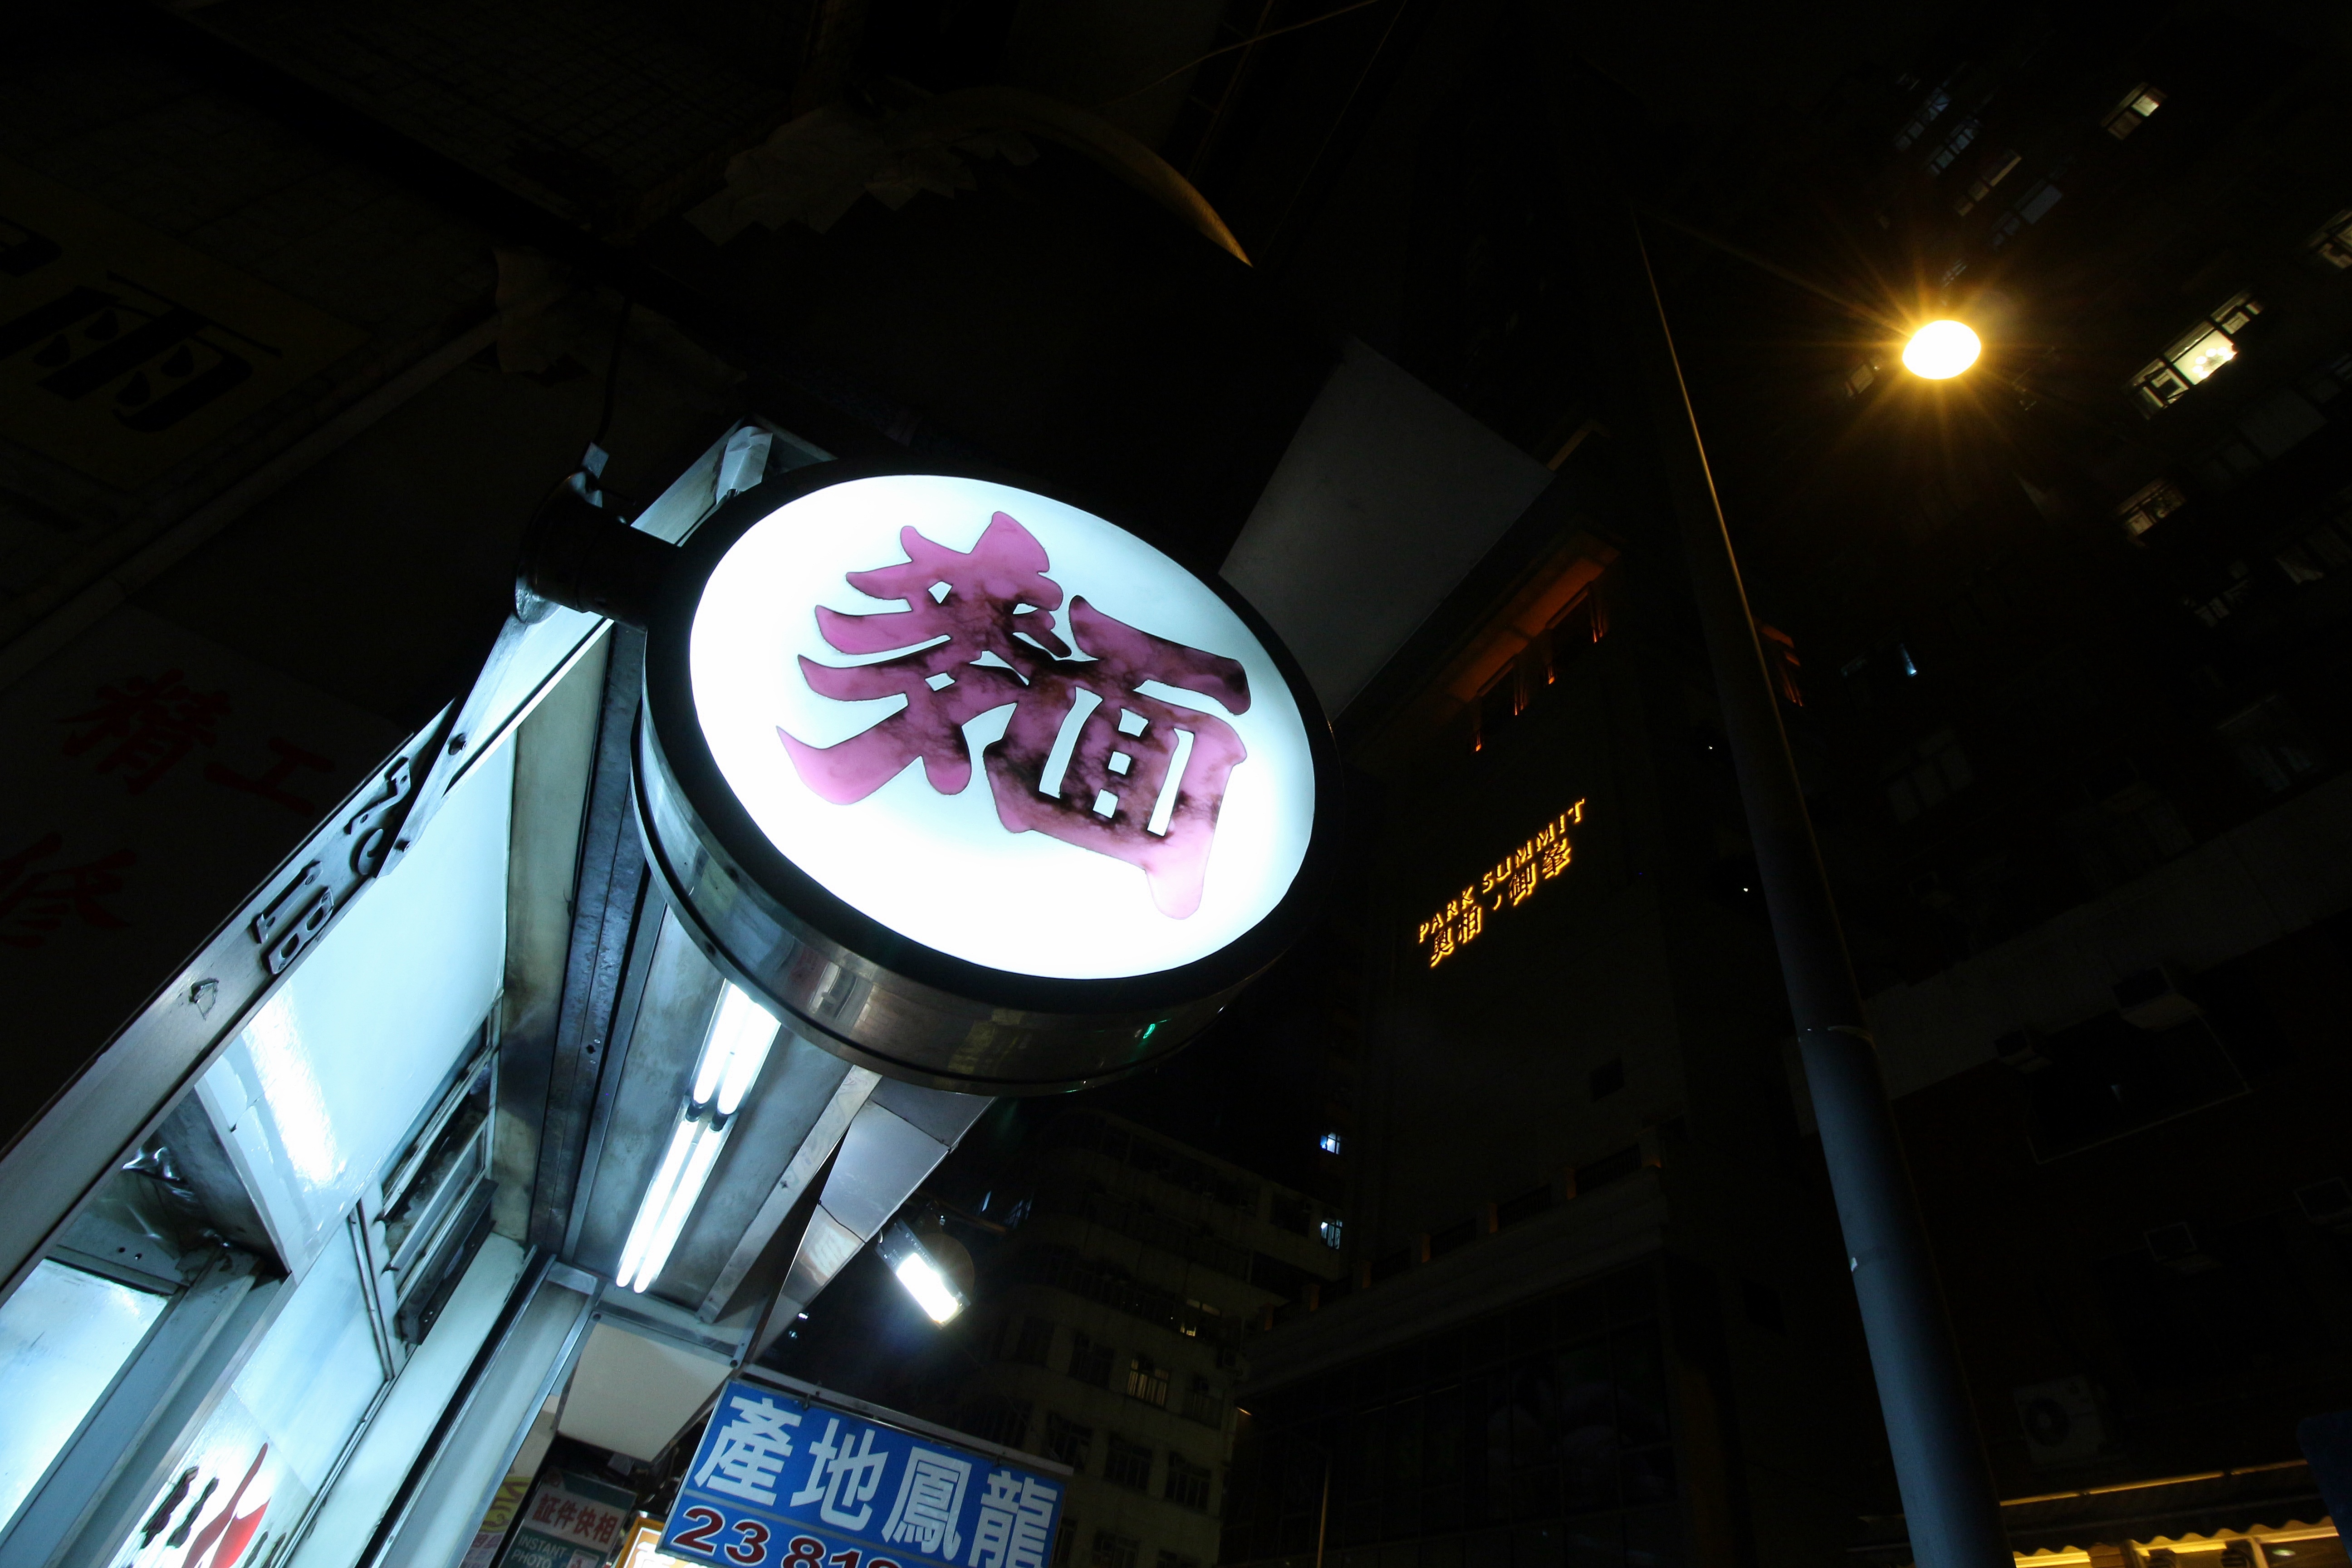
light, night, restaurant, darkness, signage, lighting, neon, hong kong, neon sign, signs, shape